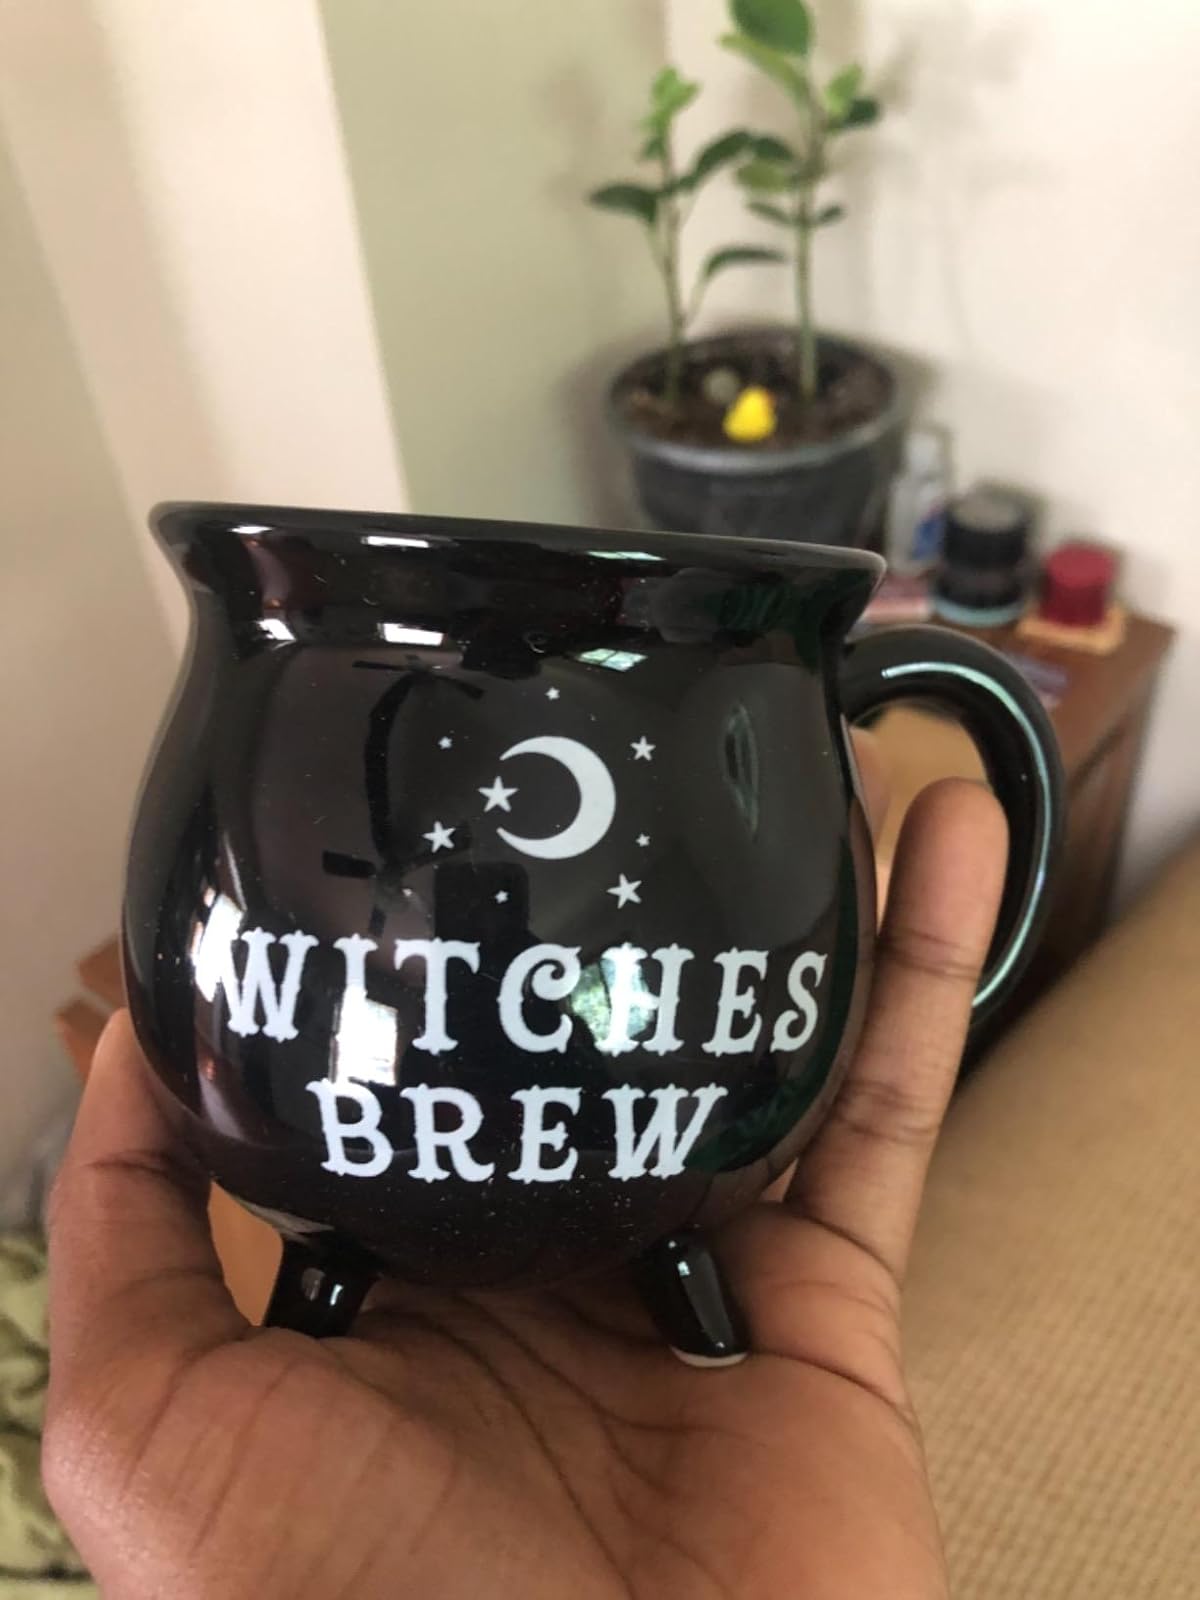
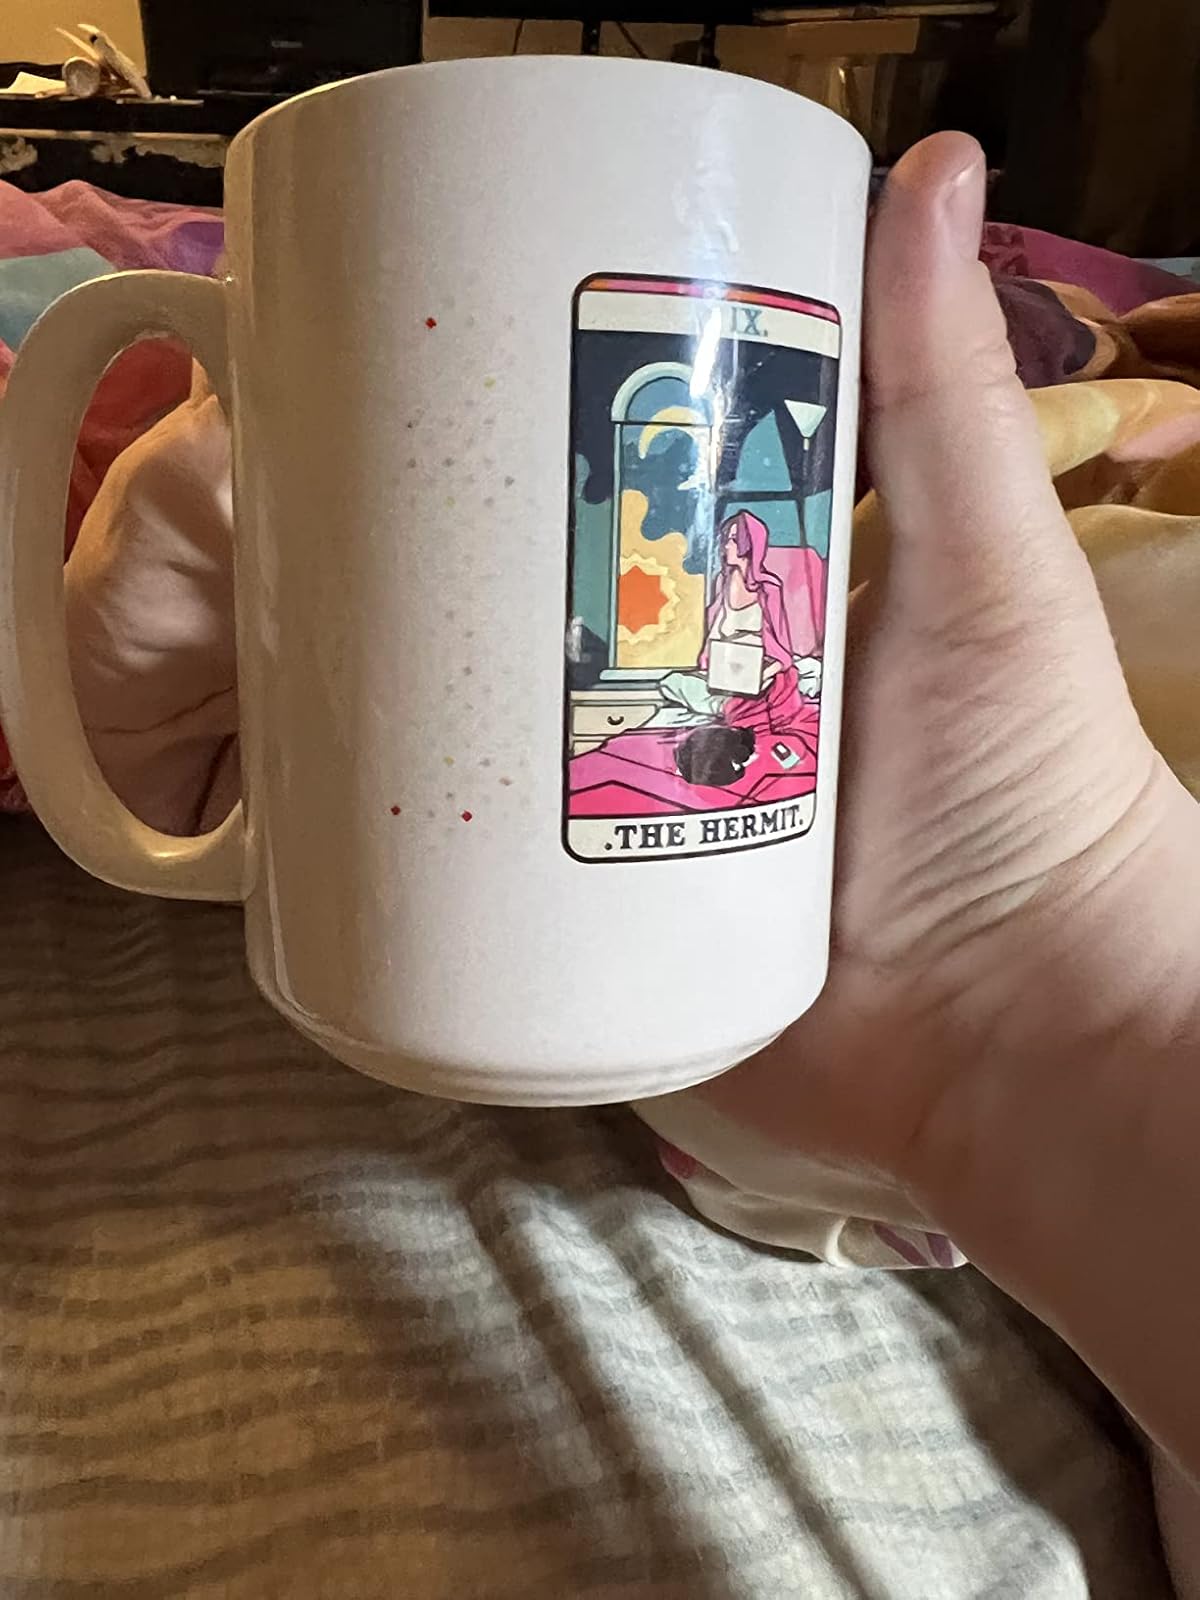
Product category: items_mug
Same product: no